Mary Rose

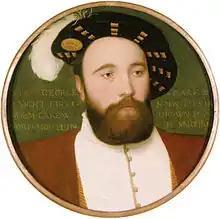
Vice-Admiral George Carew, who perished with the "Mary Rose"; contemporary miniature by Hans Holbein the Younger

To defend against being boarded, "Mary Rose" carried large stocks of melee weapons, including pikes and bills; 150 of each kind were stocked on the ship according to the Anthony Roll, a figure confirmed roughly by the excavations. Swords and daggers were personal possessions and not listed in the inventories, but the remains of both have been found in great quantities, including the earliest dated example of a British basket-hilted sword.